Prison on Fire – Life Sentence

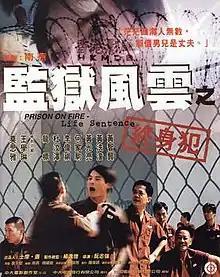
Film poster

Prison on Fire – Life Sentence is a 2001 Hong Kong crime thriller film directed by Edmond Yuen and starring Ben Wong, Iris Wong, Tommy Wong, William Ho, Lee Wai-kei, Chapman To and Bill Lung. Despite the title, this film is not related to the 1987 film "Prison on Fire" and its 1991 sequel.